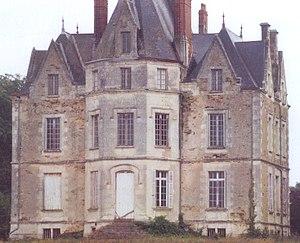
La Pouëze est une ancienne commune française située dans le département de Maine-et-Loire en région Pays de la Loire.